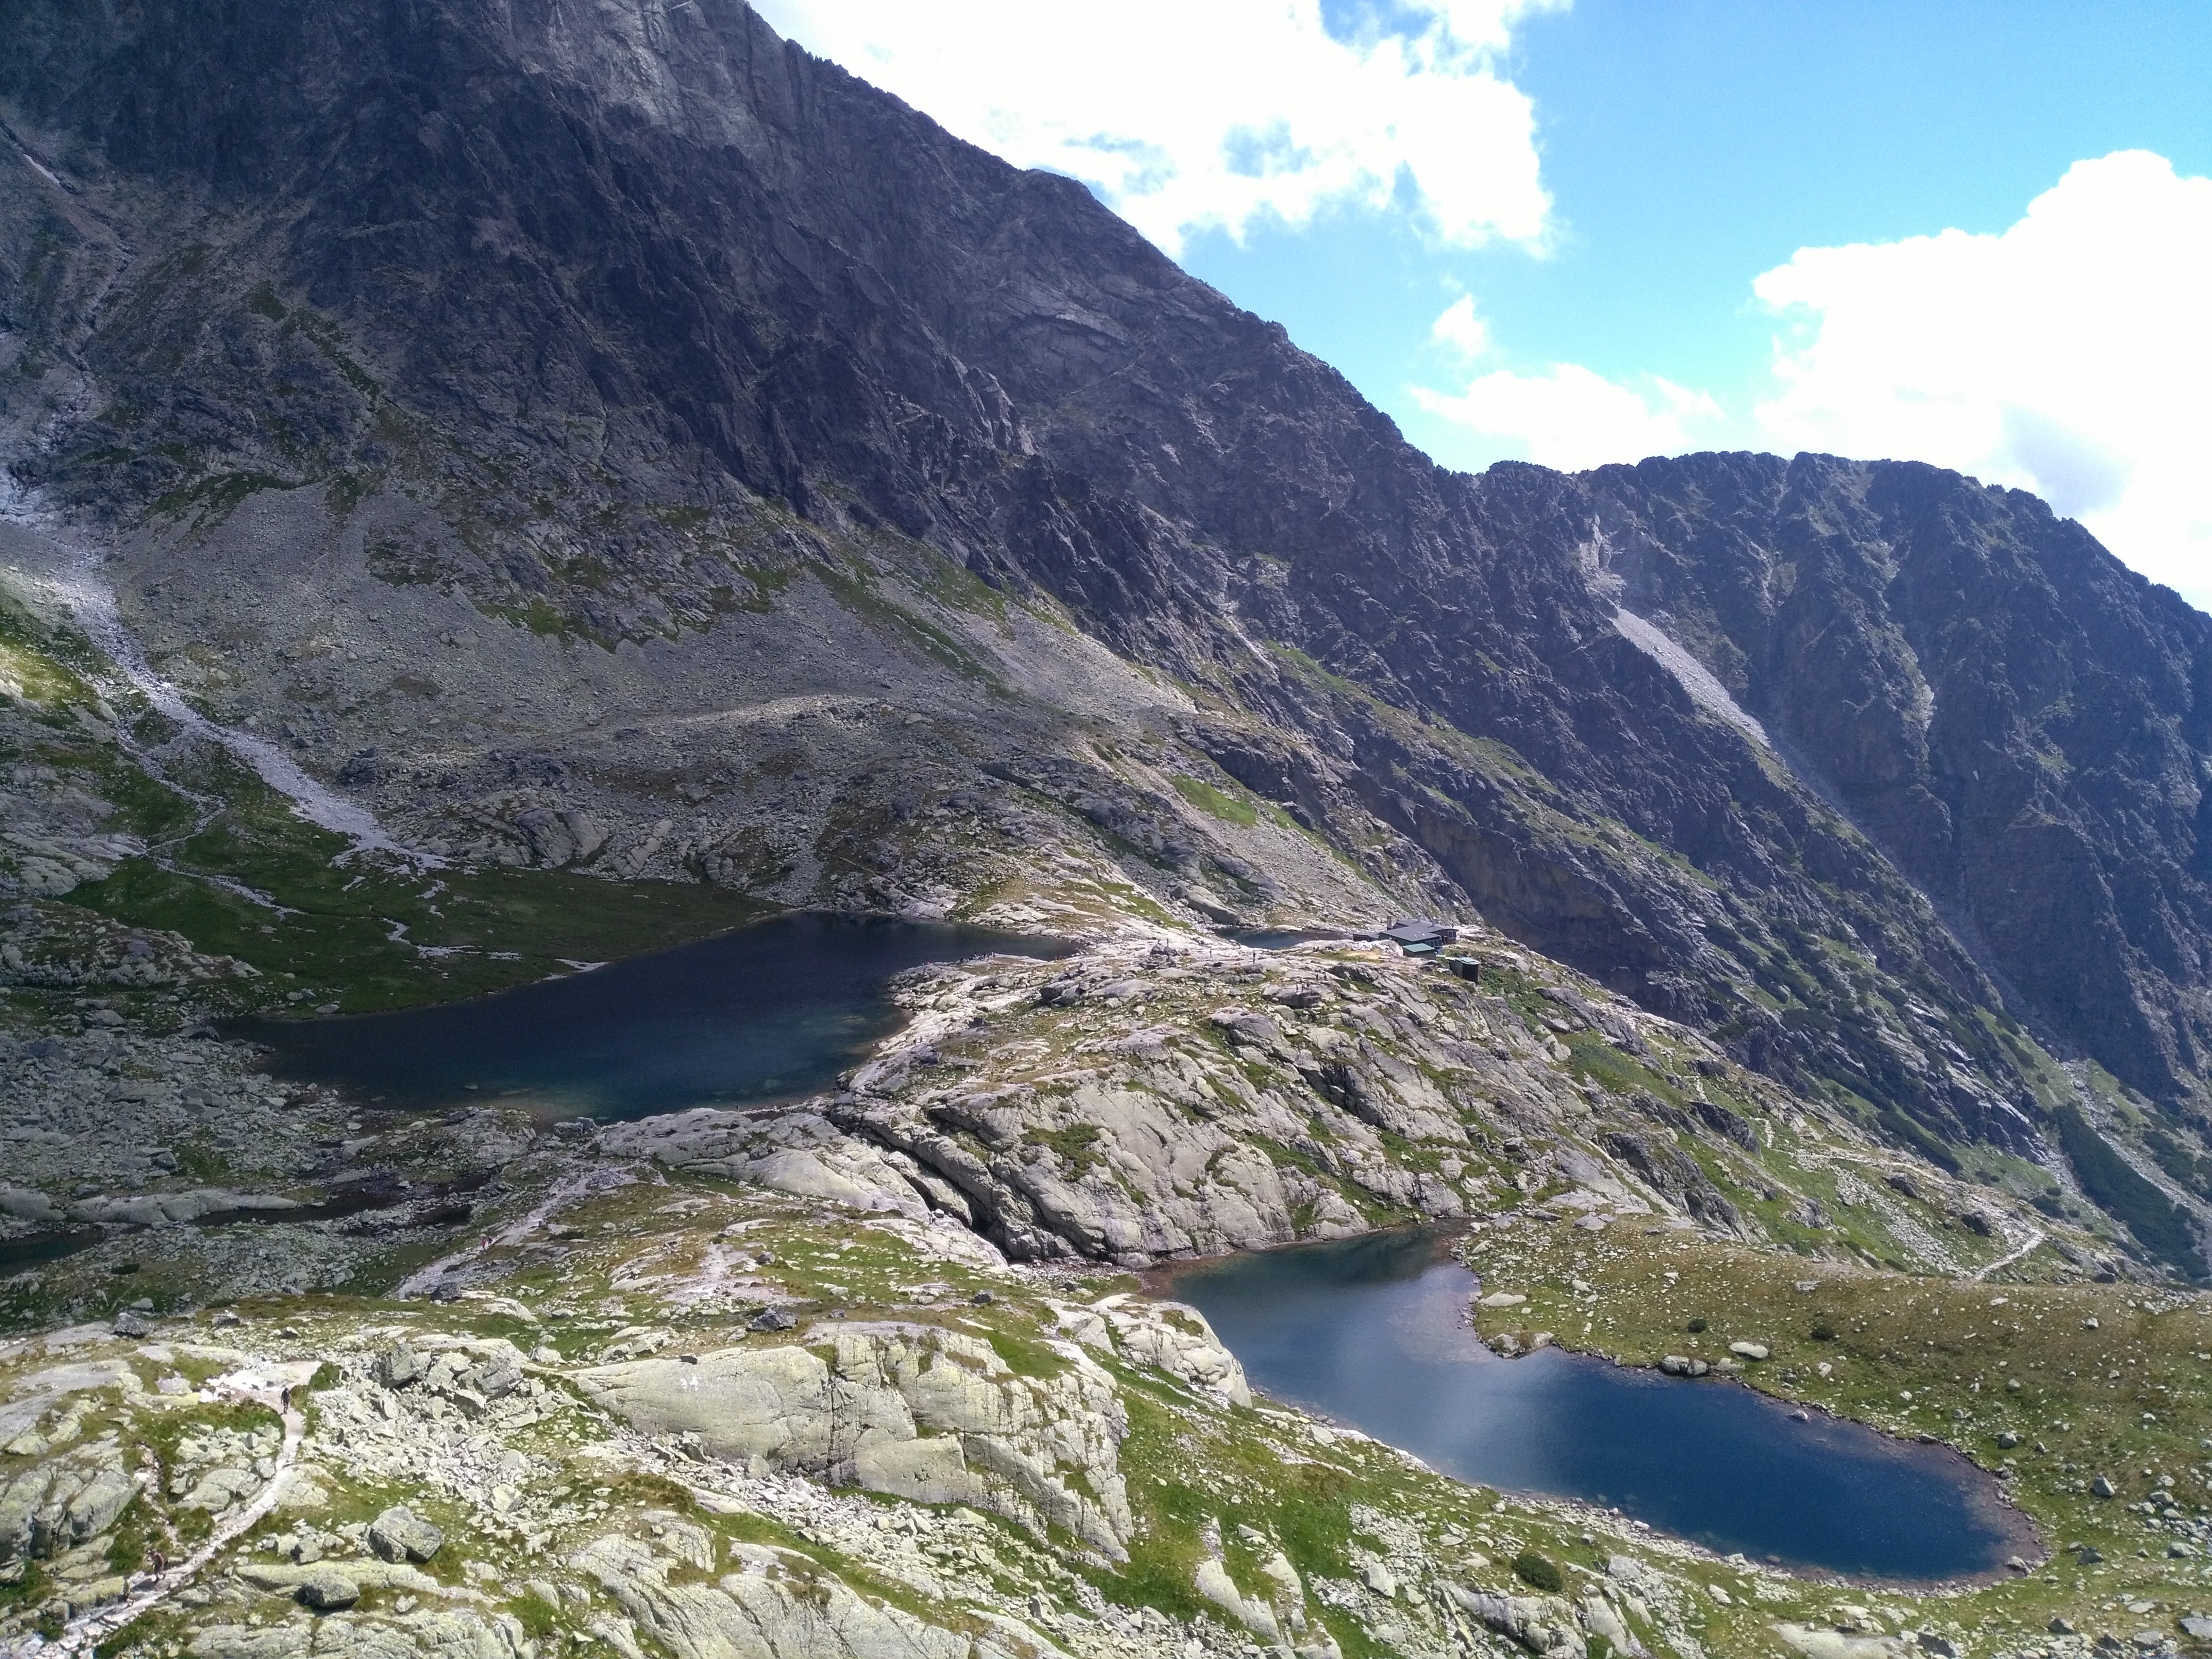
landscape, wilderness, walking, mountain, sky, trail, lake, adventure, valley, mountain range, fjord, reservoir, highland, ridge, top view, mountains, alps, plateau, fell, cirque, loch, crater lake, tatry, moraine, landform, tarn, the high tatras, mountain pass, geographical feature, mountainous landforms, glacial landform